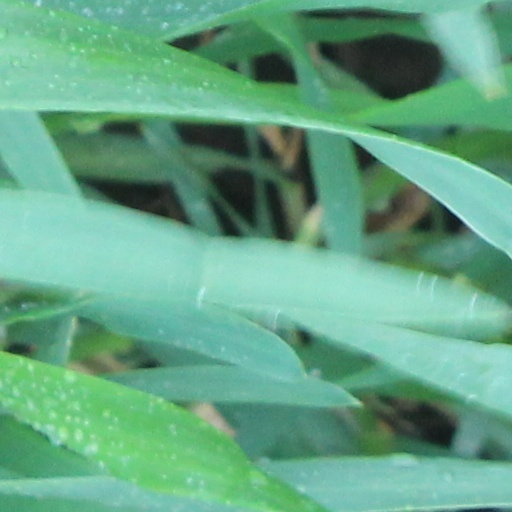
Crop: wheat